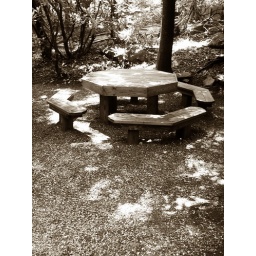
picnic table in mountains